Hugh Ross (astrophysicist)

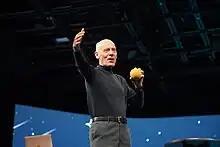
Ross presents at Grace Church St. Louis in November 2022

Ross served as a minister of evangelism at Sierra Madre Congregational Church. He was encouraged by leaders in his church to start his own ministry, and in 1986 he and Kathy Ross founded the apologetics ministry "Reasons To Believe" in Sierra Madre, California.